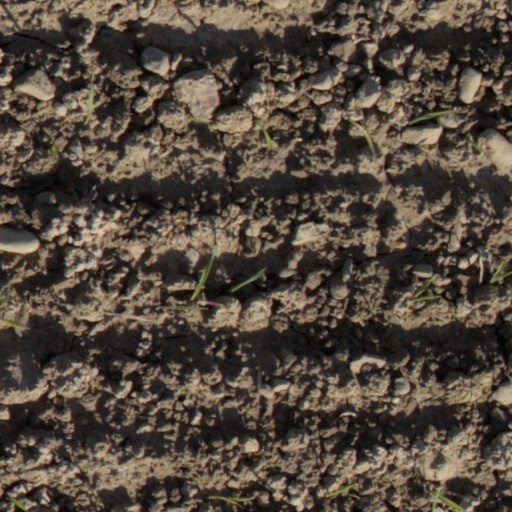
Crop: wheat